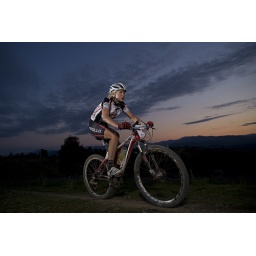
24 hour solo world championships 2010, held at Stromlo mountain bike park in Canberra